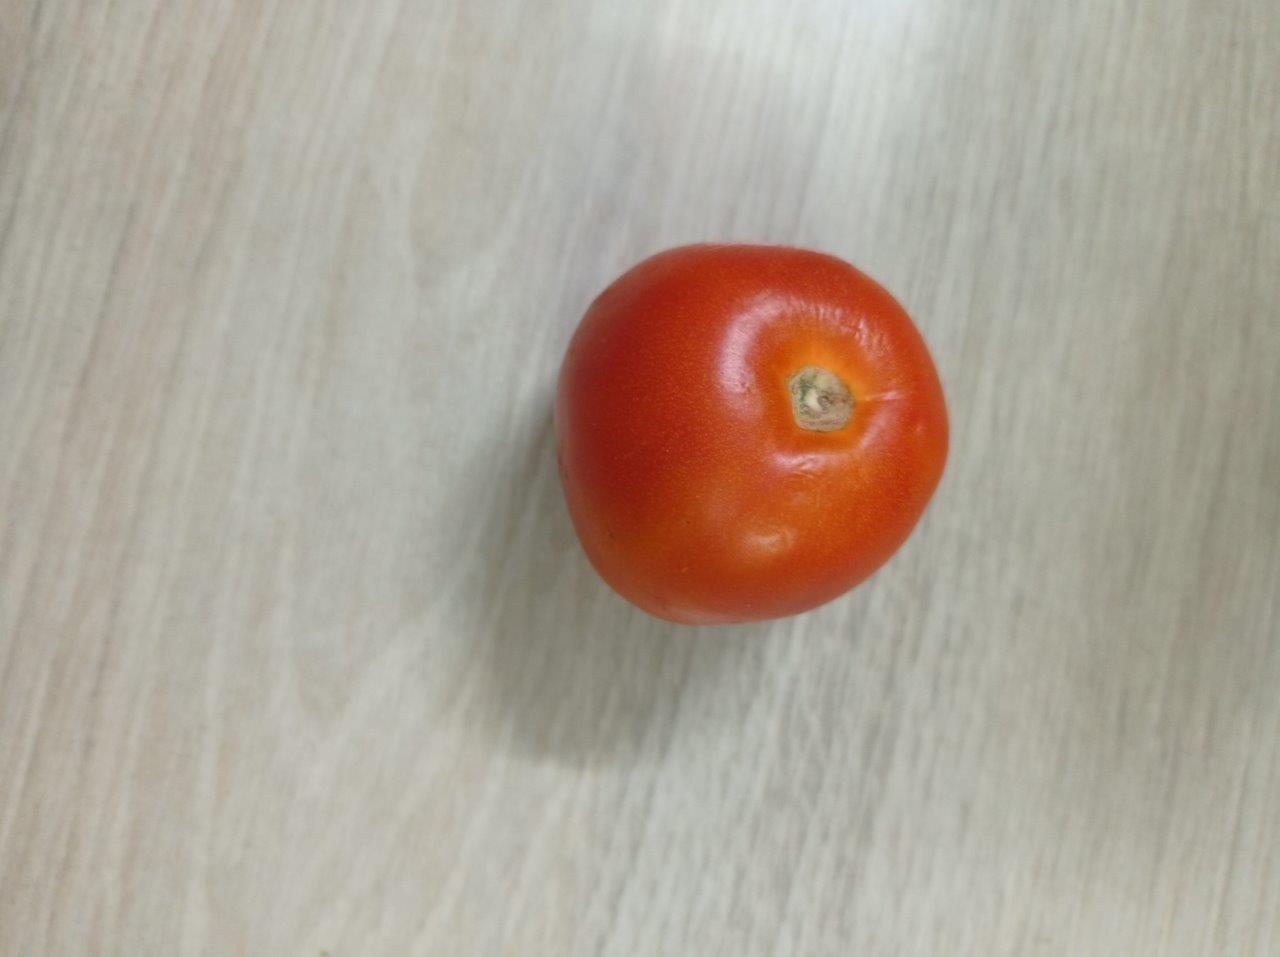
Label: Fresh